USS Peterson (DE-152)

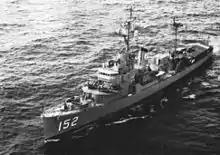
"Peterson", circa 1964.

From July 1961 to December 1963 "Peterson" served principally as a training ship for students of the U.S. Fleet Sonar School, Key West, Florida. In April 1962 she visited Guantanamo Bay, Cuba, and Jamaica. During the second half of 1962 "Peterson" was a movie star, playing the role of the Japanese destroyer that rammed and sank PT–109. On 22 October 1962 "Peterson" suddenly found herself on a full war-time footing and bound full speed for quarantine duty off the Cuban coast during the Cuban Missile Crisis. She was ordered home in time for Christmas. "Peterson" visited Guantanamo Bay for training in January and July 1963.